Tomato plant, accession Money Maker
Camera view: bottom (45 deg); turntable rotation: 120 degrees
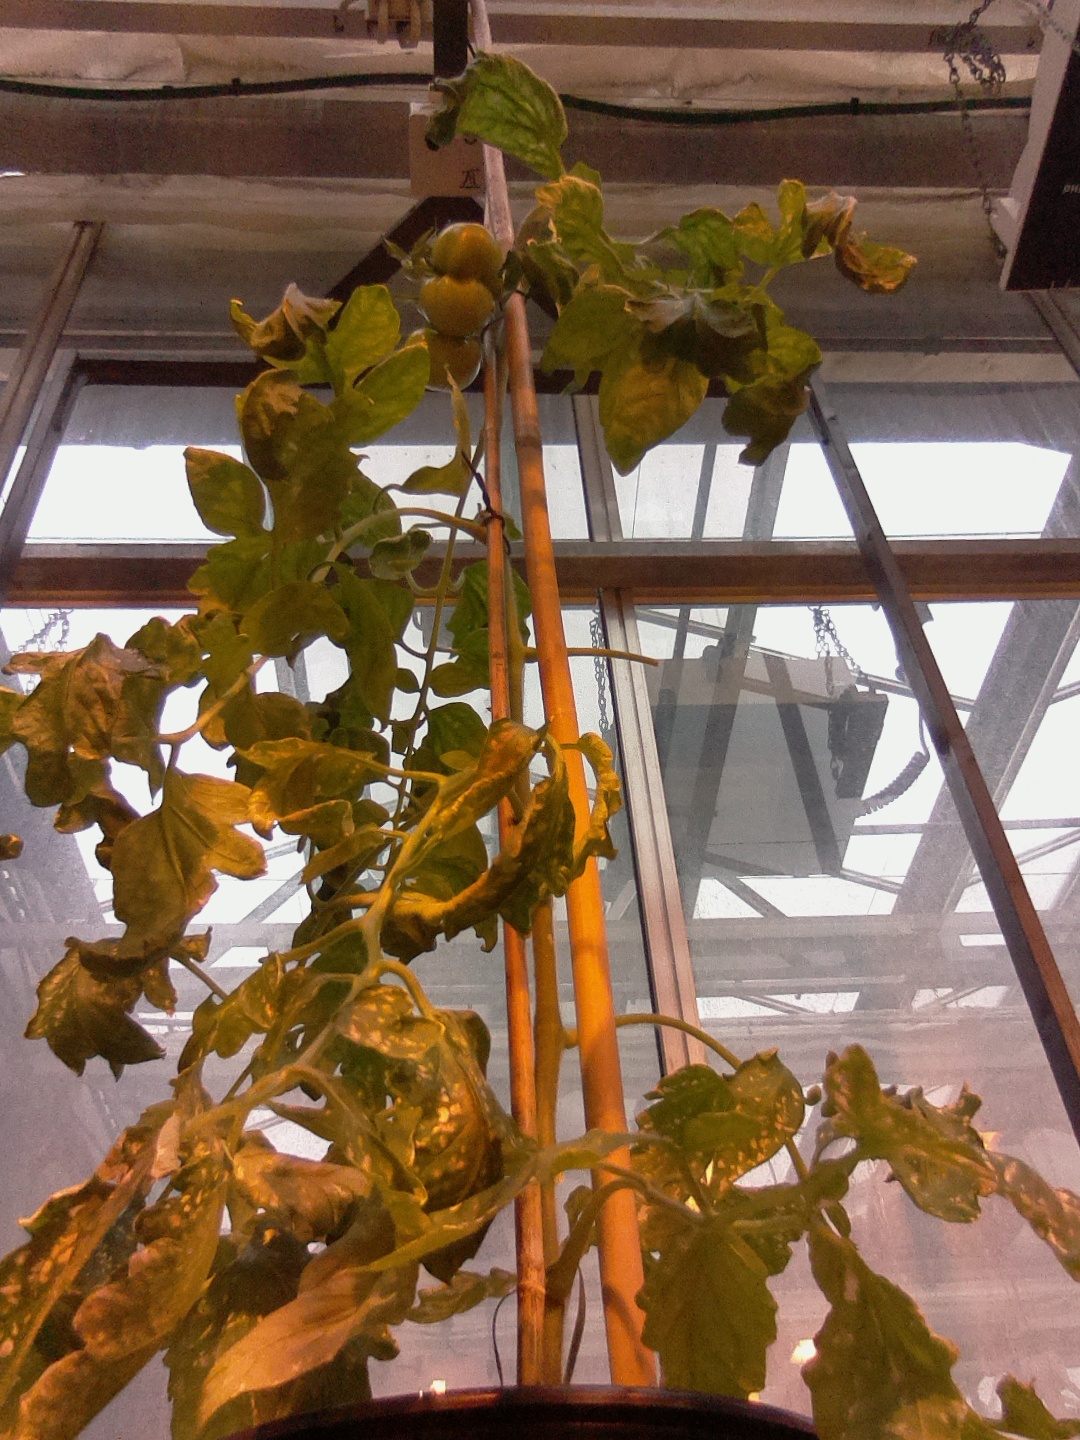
BBCH growth stage 75: 50%-60% of final fruit size